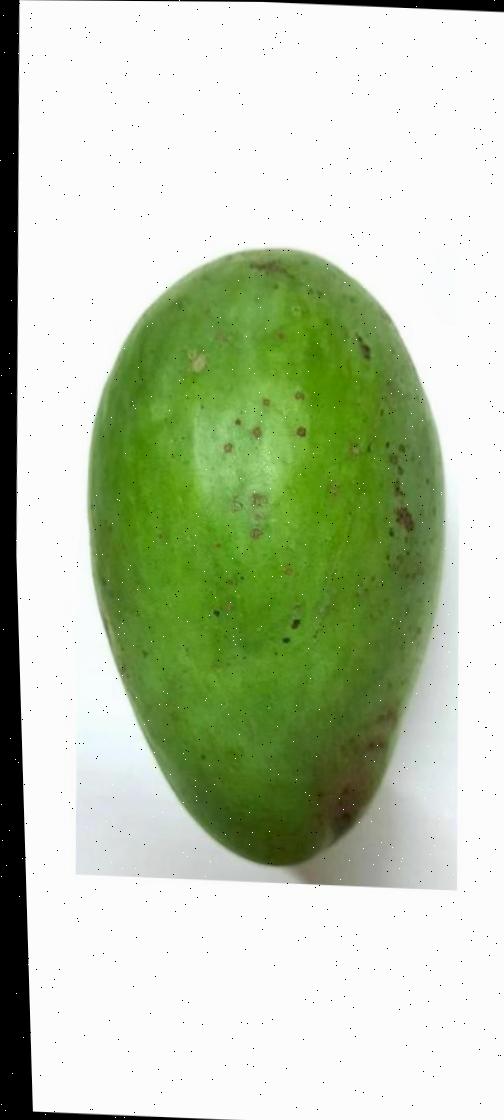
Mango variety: Amrapali